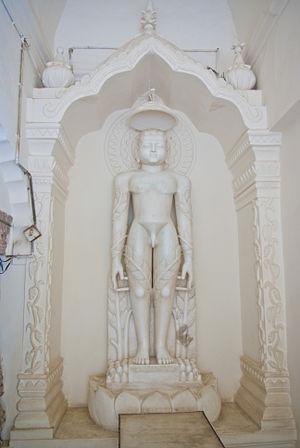
Le temple de Shantinath est un temple jaïn situé à Khajurâho dans l'état du Madhya Pradesh, en Inde.